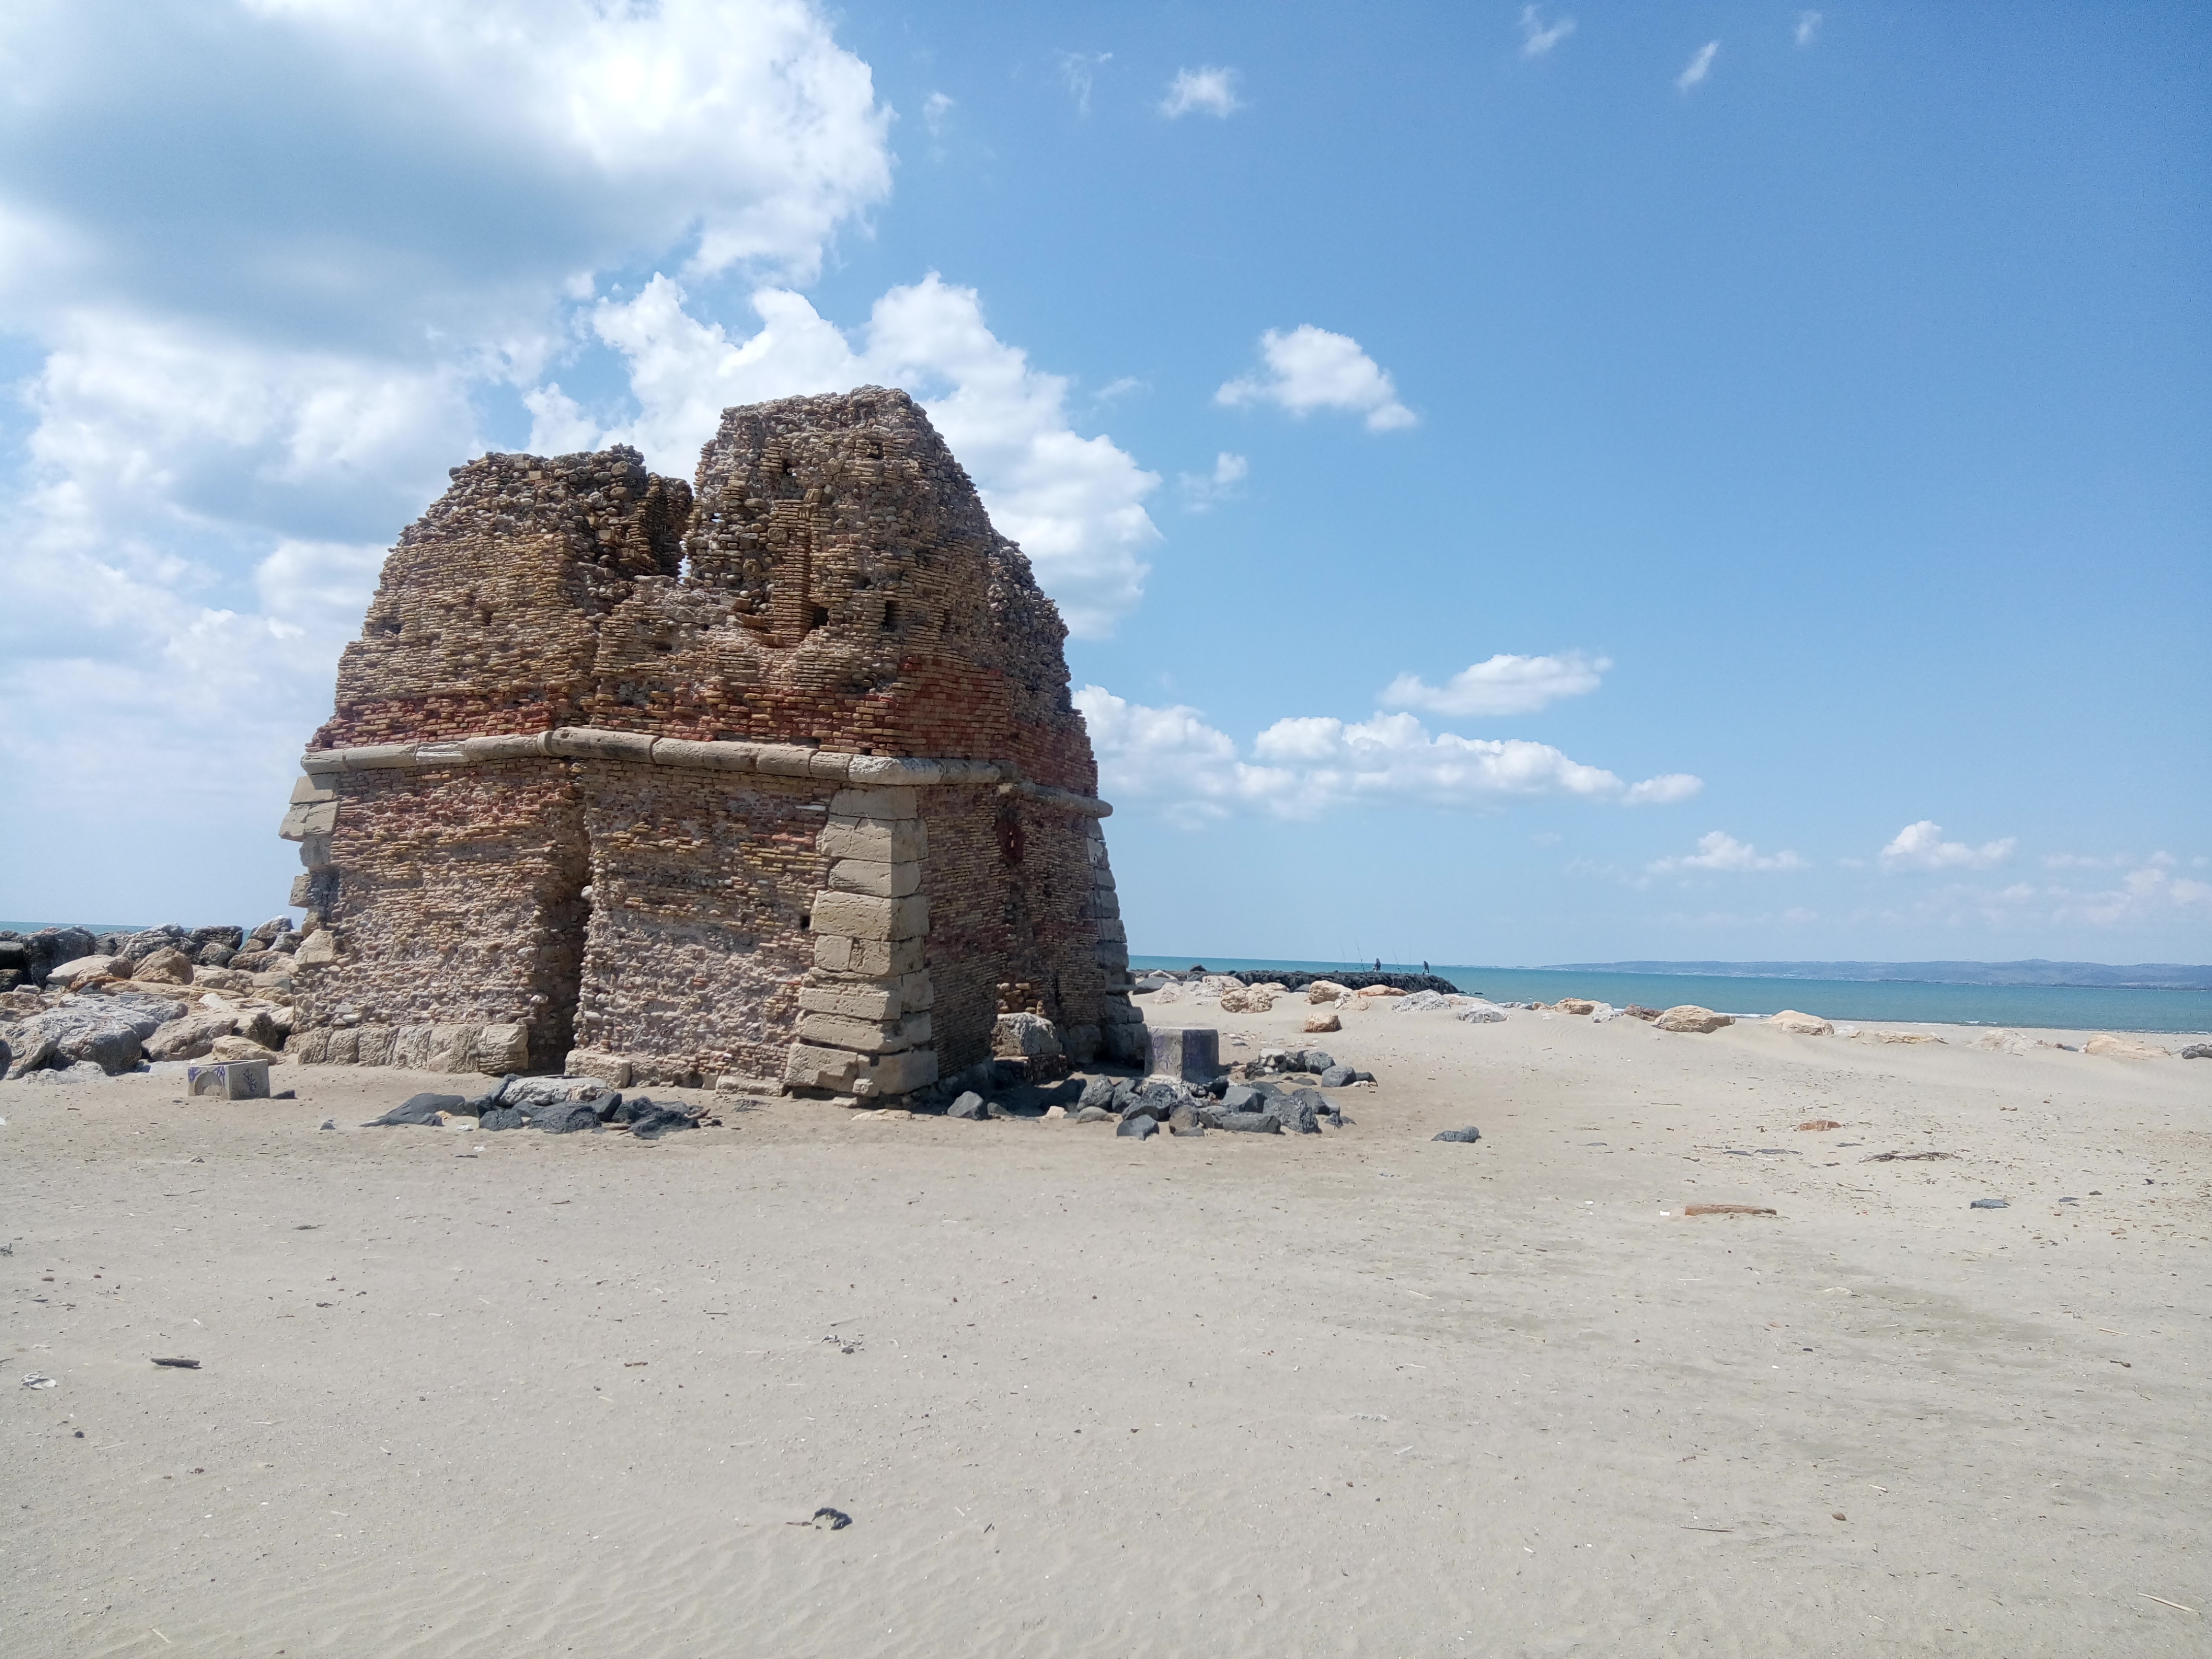
beach, sea, coast, nature, sand, rock, sky, monument, vacation, material, clouds, ruins, cape, archaeological site, torre flavia, ladispoli, ancient history